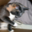
Label: cat